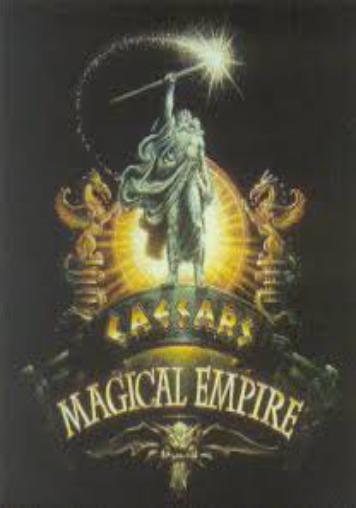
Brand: Cesars
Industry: Others